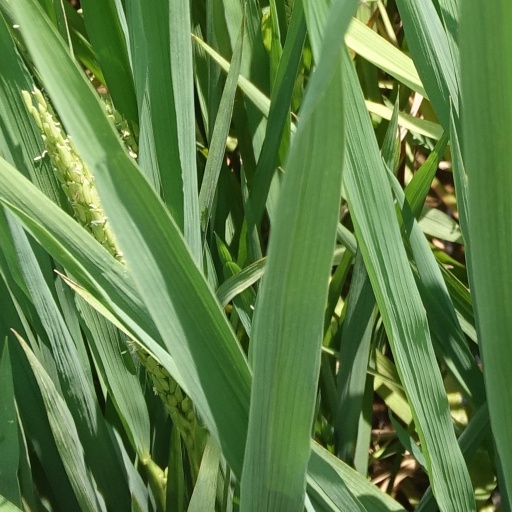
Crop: rice